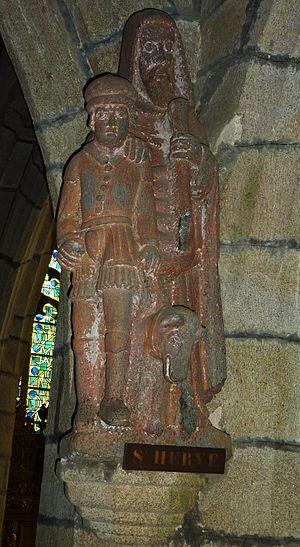
Chapelle Sainte-Marie-du-Menez-Hom, statue de saint Hervé aveugle avec son loup apprivoisé. This object is indexed in the base Palissy, database of the French furniture patrimony of the French ministry of culture,
"Saint Hervé, est un saint breton, saint catholique, dénommé aussi en breton Houarneau, Hoarvian, Hoarnec, Houarné, Huaruoé, Houarniaule, Houarniault, Hyvarnion, Mahouarn, ou en français ""M'Hervé"".
La chapelle Sainte-Marie-du-Ménez-Hom est une chapelle située à Sainte-Marie-du-Ménez-Hom, commune de Plomodiern en Bretagne, France.